Languages of Armenia

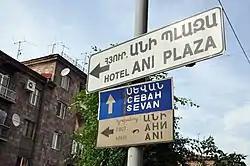
Most Soviet-era street signs in Yerevan are in Armenian, Russian and (sometimes) English, while most post-Soviet signs are in Armenian and English

Russian is the most common foreign language and is spoken by the majority of Armenians. Knowledge of English is growing in Armenia.